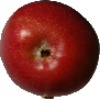
Label: braeburn_apple